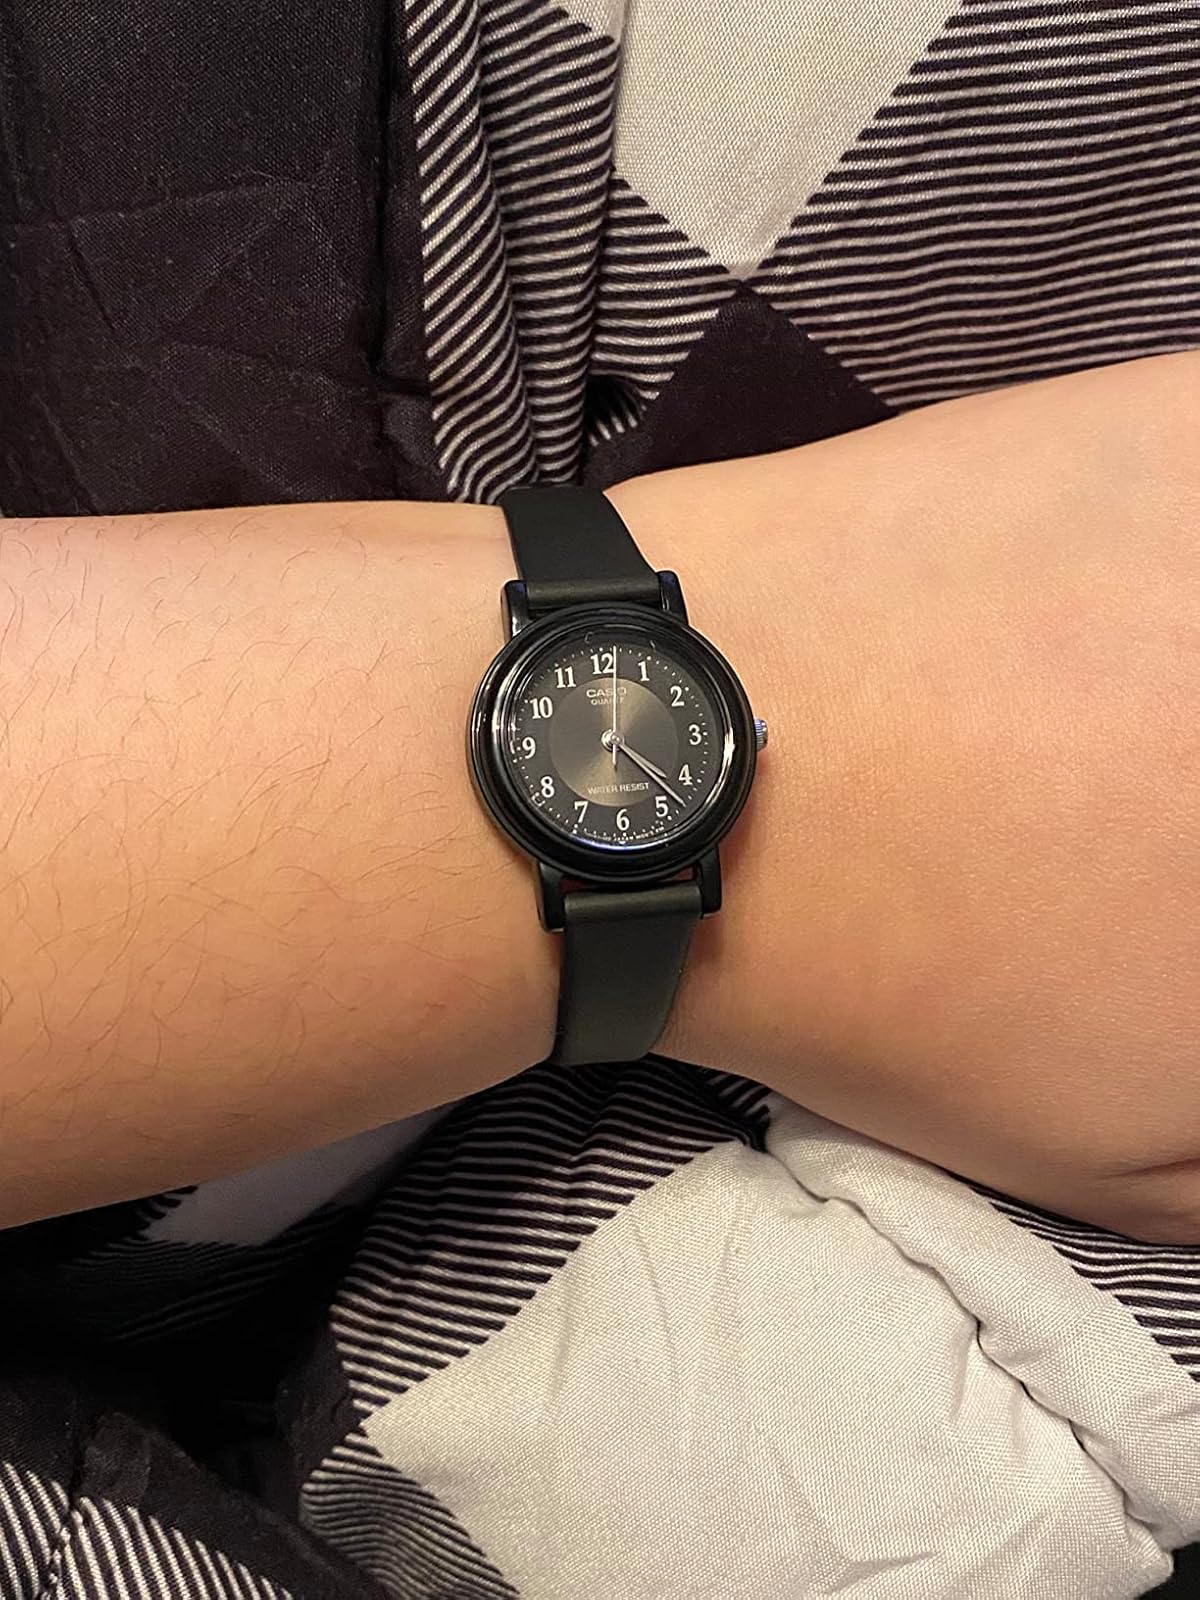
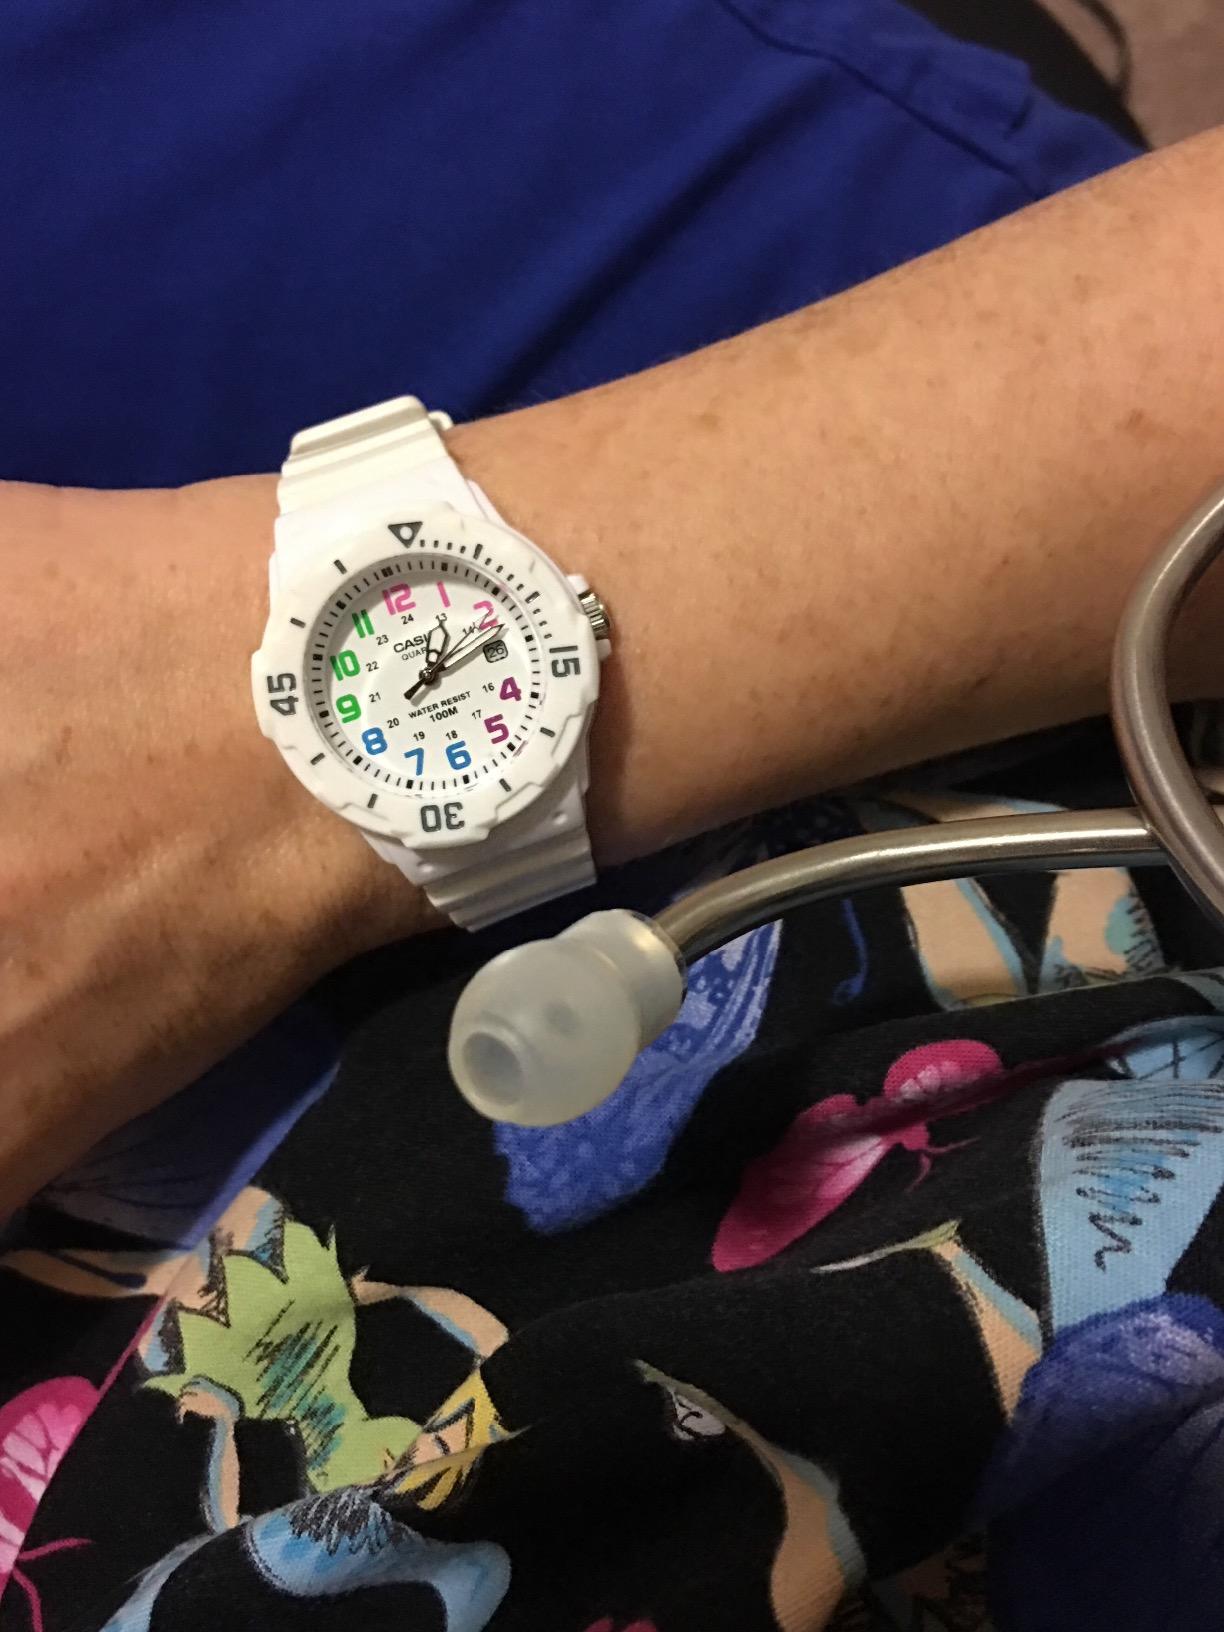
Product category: accessories_watch
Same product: no